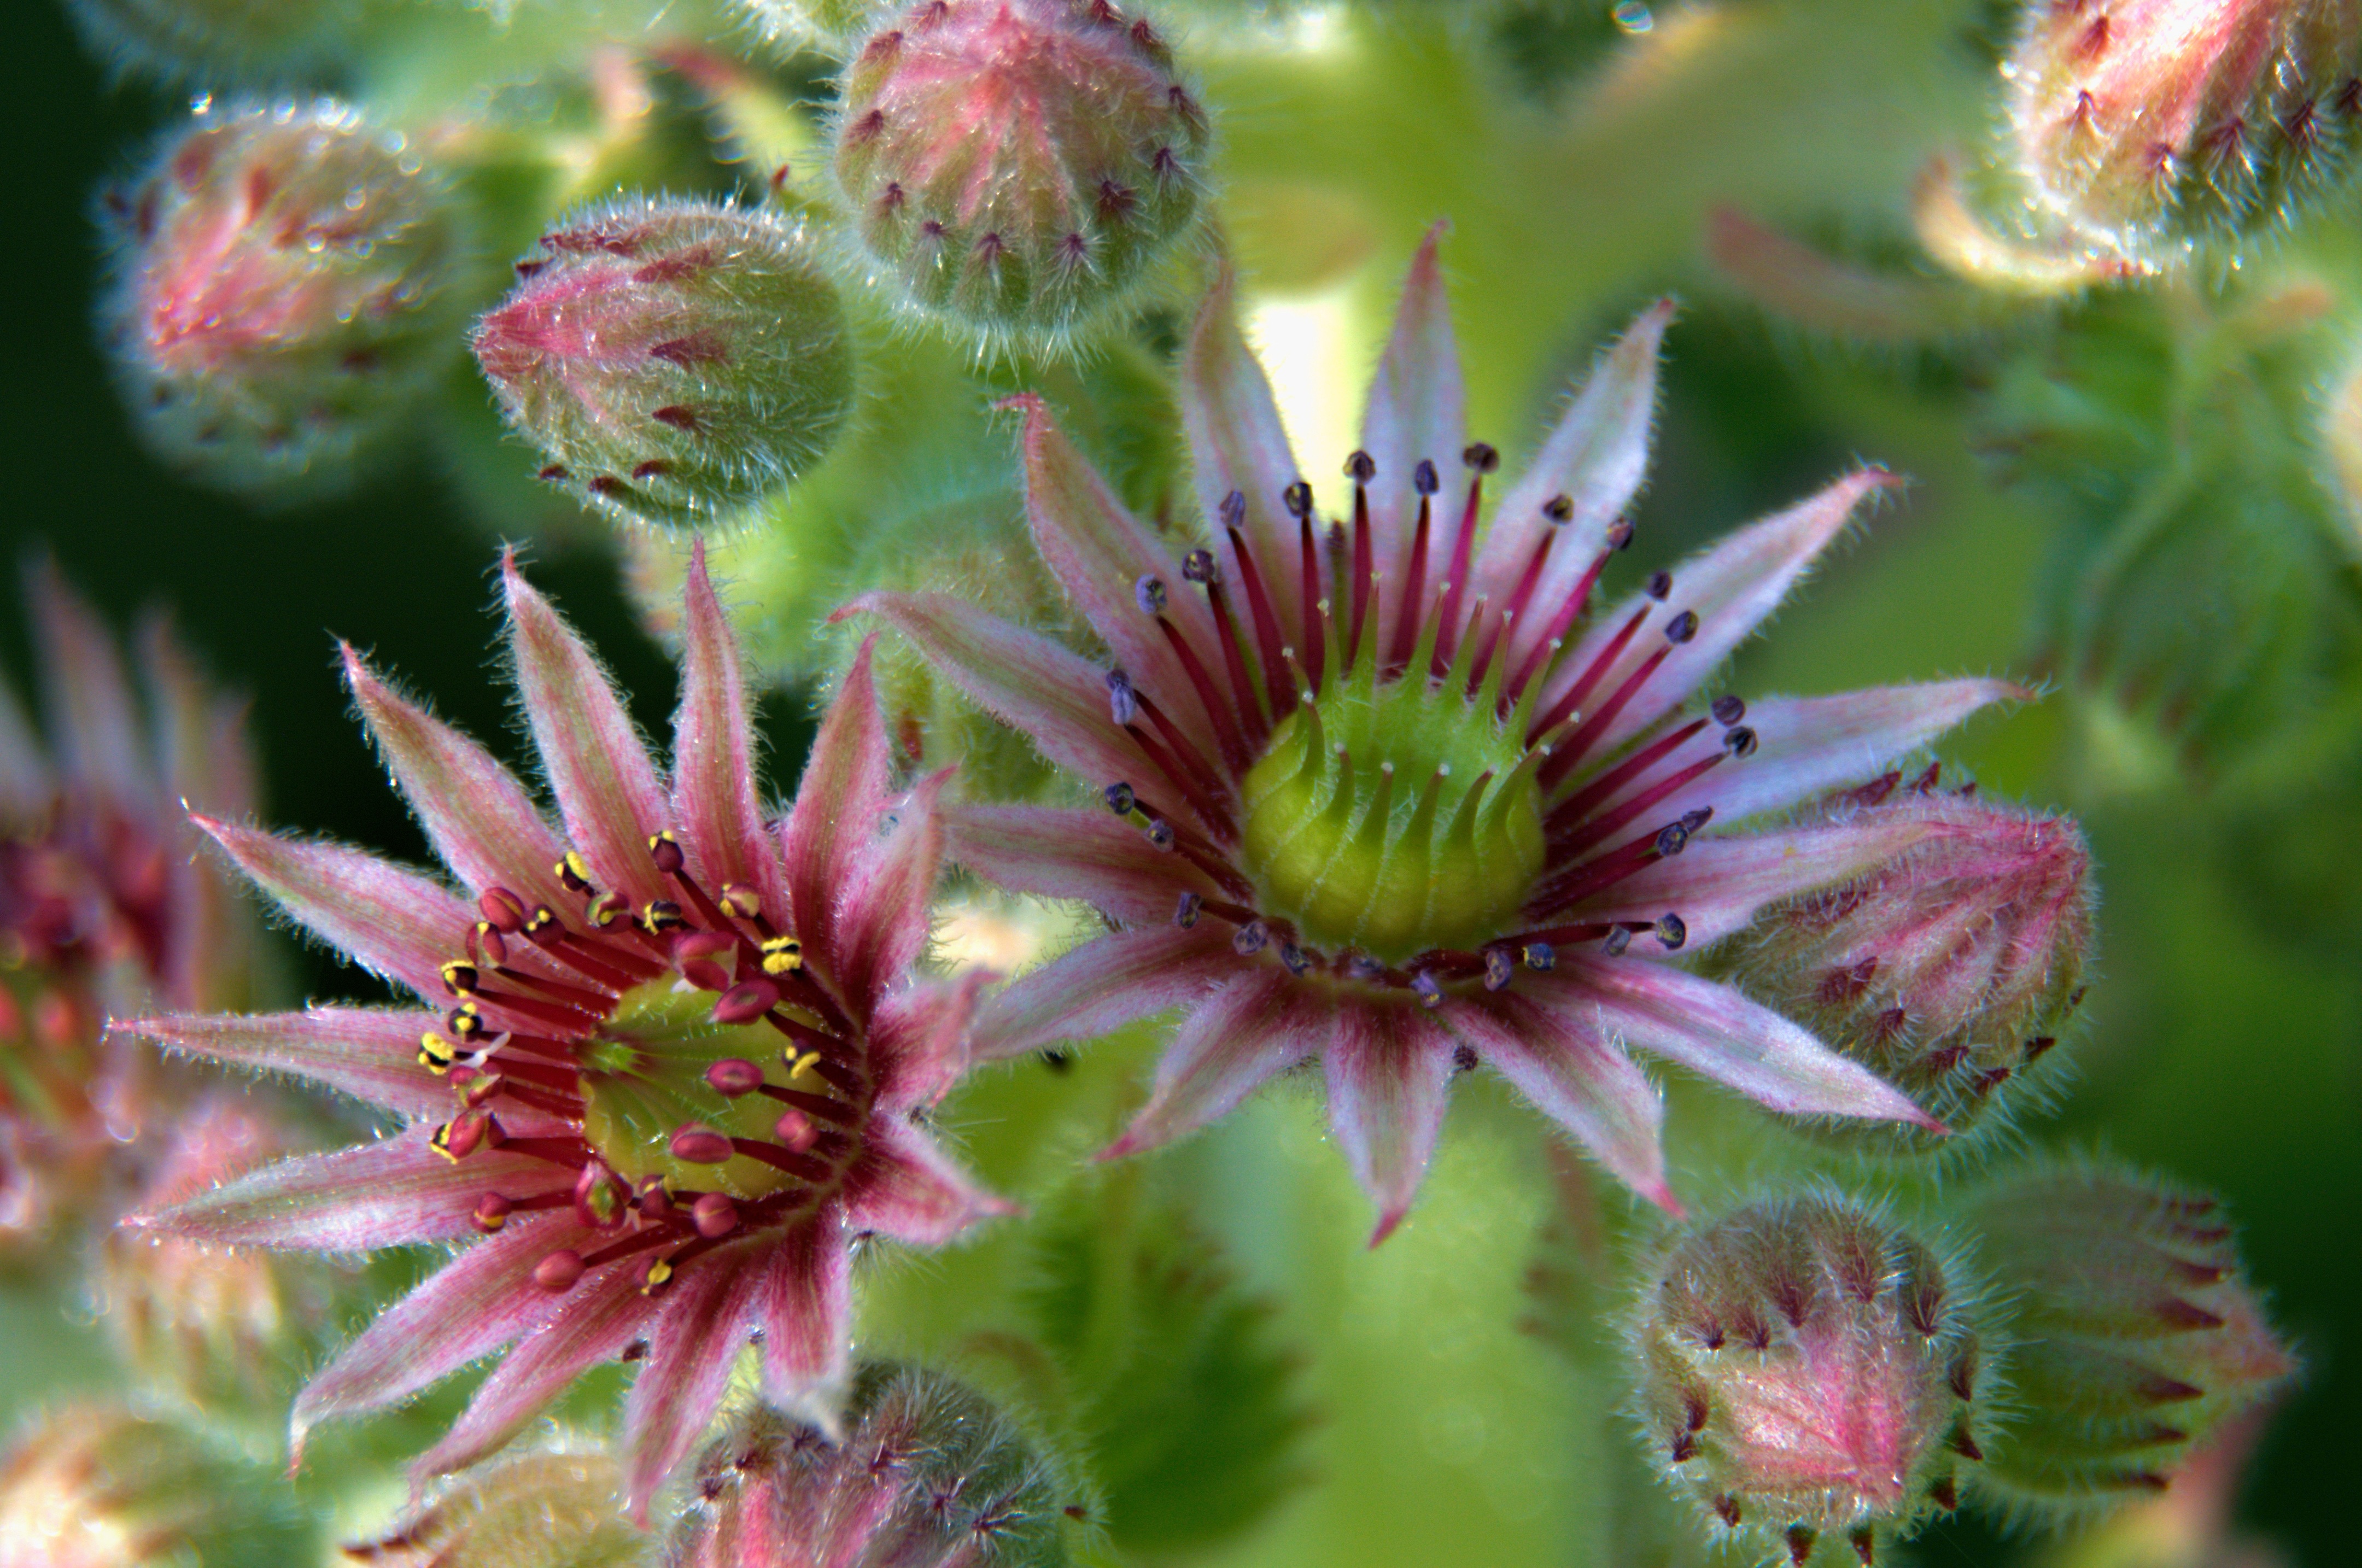
nature, blossom, plant, photography, flower, petal, botany, succulent, flora, wildflower, close up, macro photography, flowering plant, daisy family, brightly colored, joubarde, land plant